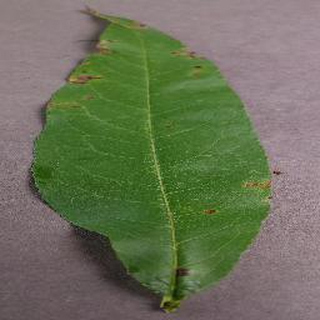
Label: peach_bacterial_spot